John Rodgers Meigs

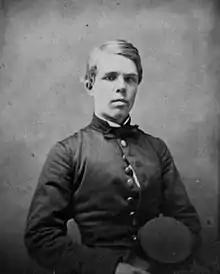
John Rodgers Meigs upon his commissioning as a First Lieutenant in the Corps of Engineers, U.S. Army.

Meigs' first assignment after entering military service was as Assistant Engineer working to improve the western and southwestern defenses of Baltimore, Maryland; Harpers Ferry, West Virginia; and Cumberland, Maryland. His efforts begin on June 15, 1863. During this time, Meigs often operated in active theaters of war. Secretary of War Edwin M. Stanton called his service improving these defenses "meritorious and dangerous".